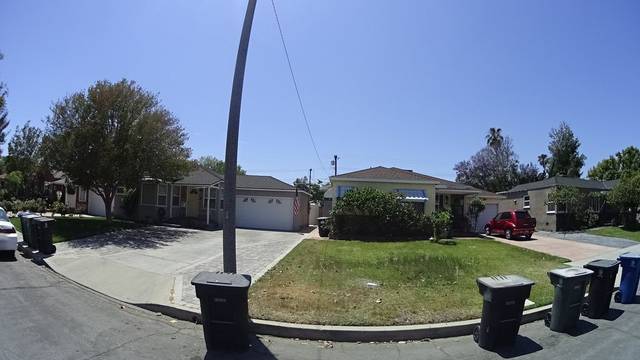
Region: Mexico
Coordinates: 34.181, -118.347